Military history of the United States

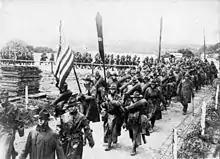
American Expeditionary Force marching in France, 1918

Secretary of War Elihu Root (1899–1904) led the modernization of the Army. His goal of a uniformed chief of staff as general manager and a European-type general staff for planning was stymied by General Nelson A. Miles but did succeed in enlarging West Point and establishing the U.S. Army War College as well as the General Staff. Root changed the procedures for promotions and organized schools for the special branches of the service. He also devised the principle of rotating officers from staff to line. Root was concerned about the Army's role in governing the new territories acquired in 1898 and worked out the procedures for turning Cuba over to the Cubans, and wrote the charter of government for the Philippines.